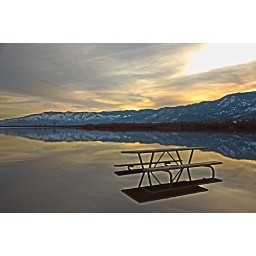
We found this partially submerged picnic table in a lake south of Reno, Nevada.